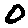
Label: 0